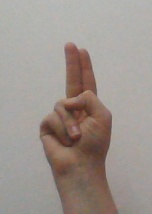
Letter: taa